LIU Sharks men's ice hockey statistical leaders

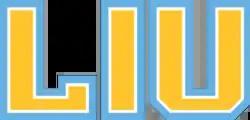

The LIU Sharks men's ice hockey statistical leaders are individual statistical leaders of the LIU Sharks men's ice hockey program in various categories, including goals, assists, points, and saves. Within those areas, the lists identify single-game, single-season, and career leaders. The Sharks represent Long Island University as an independent in the NCAA.